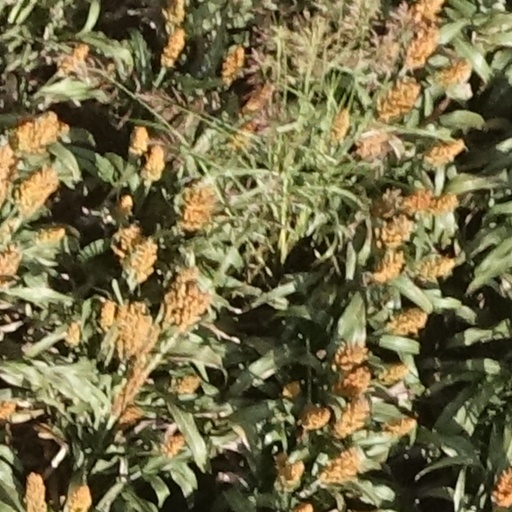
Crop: sorghum